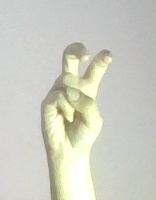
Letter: toot